Beer in Portugal

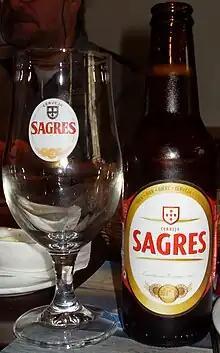
Sagres beer

The word for beer in Portuguese is "cerveja", coming from the Latin word "cerevisia". Modern Portuguese breweries were started in Portugal in the 19th century. Portugal's "Estado Novo" regime, headed by António Salazar, protected national industry from foreign control, including the beer sector, during his time in power. Brewing in Portugal was long dominated by two companies — Sociedade Central de Cervejas, S.A. and Unicer - Bebidas de Portugal, S.A. They were created from the remains of well-established Portuguese brewers after the 1974 military coup, when the industry was nationalised. Both were privatised in the 1990s. Between them, they control more than 90% of the Portuguese beer market.